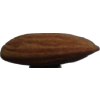
Label: almonds